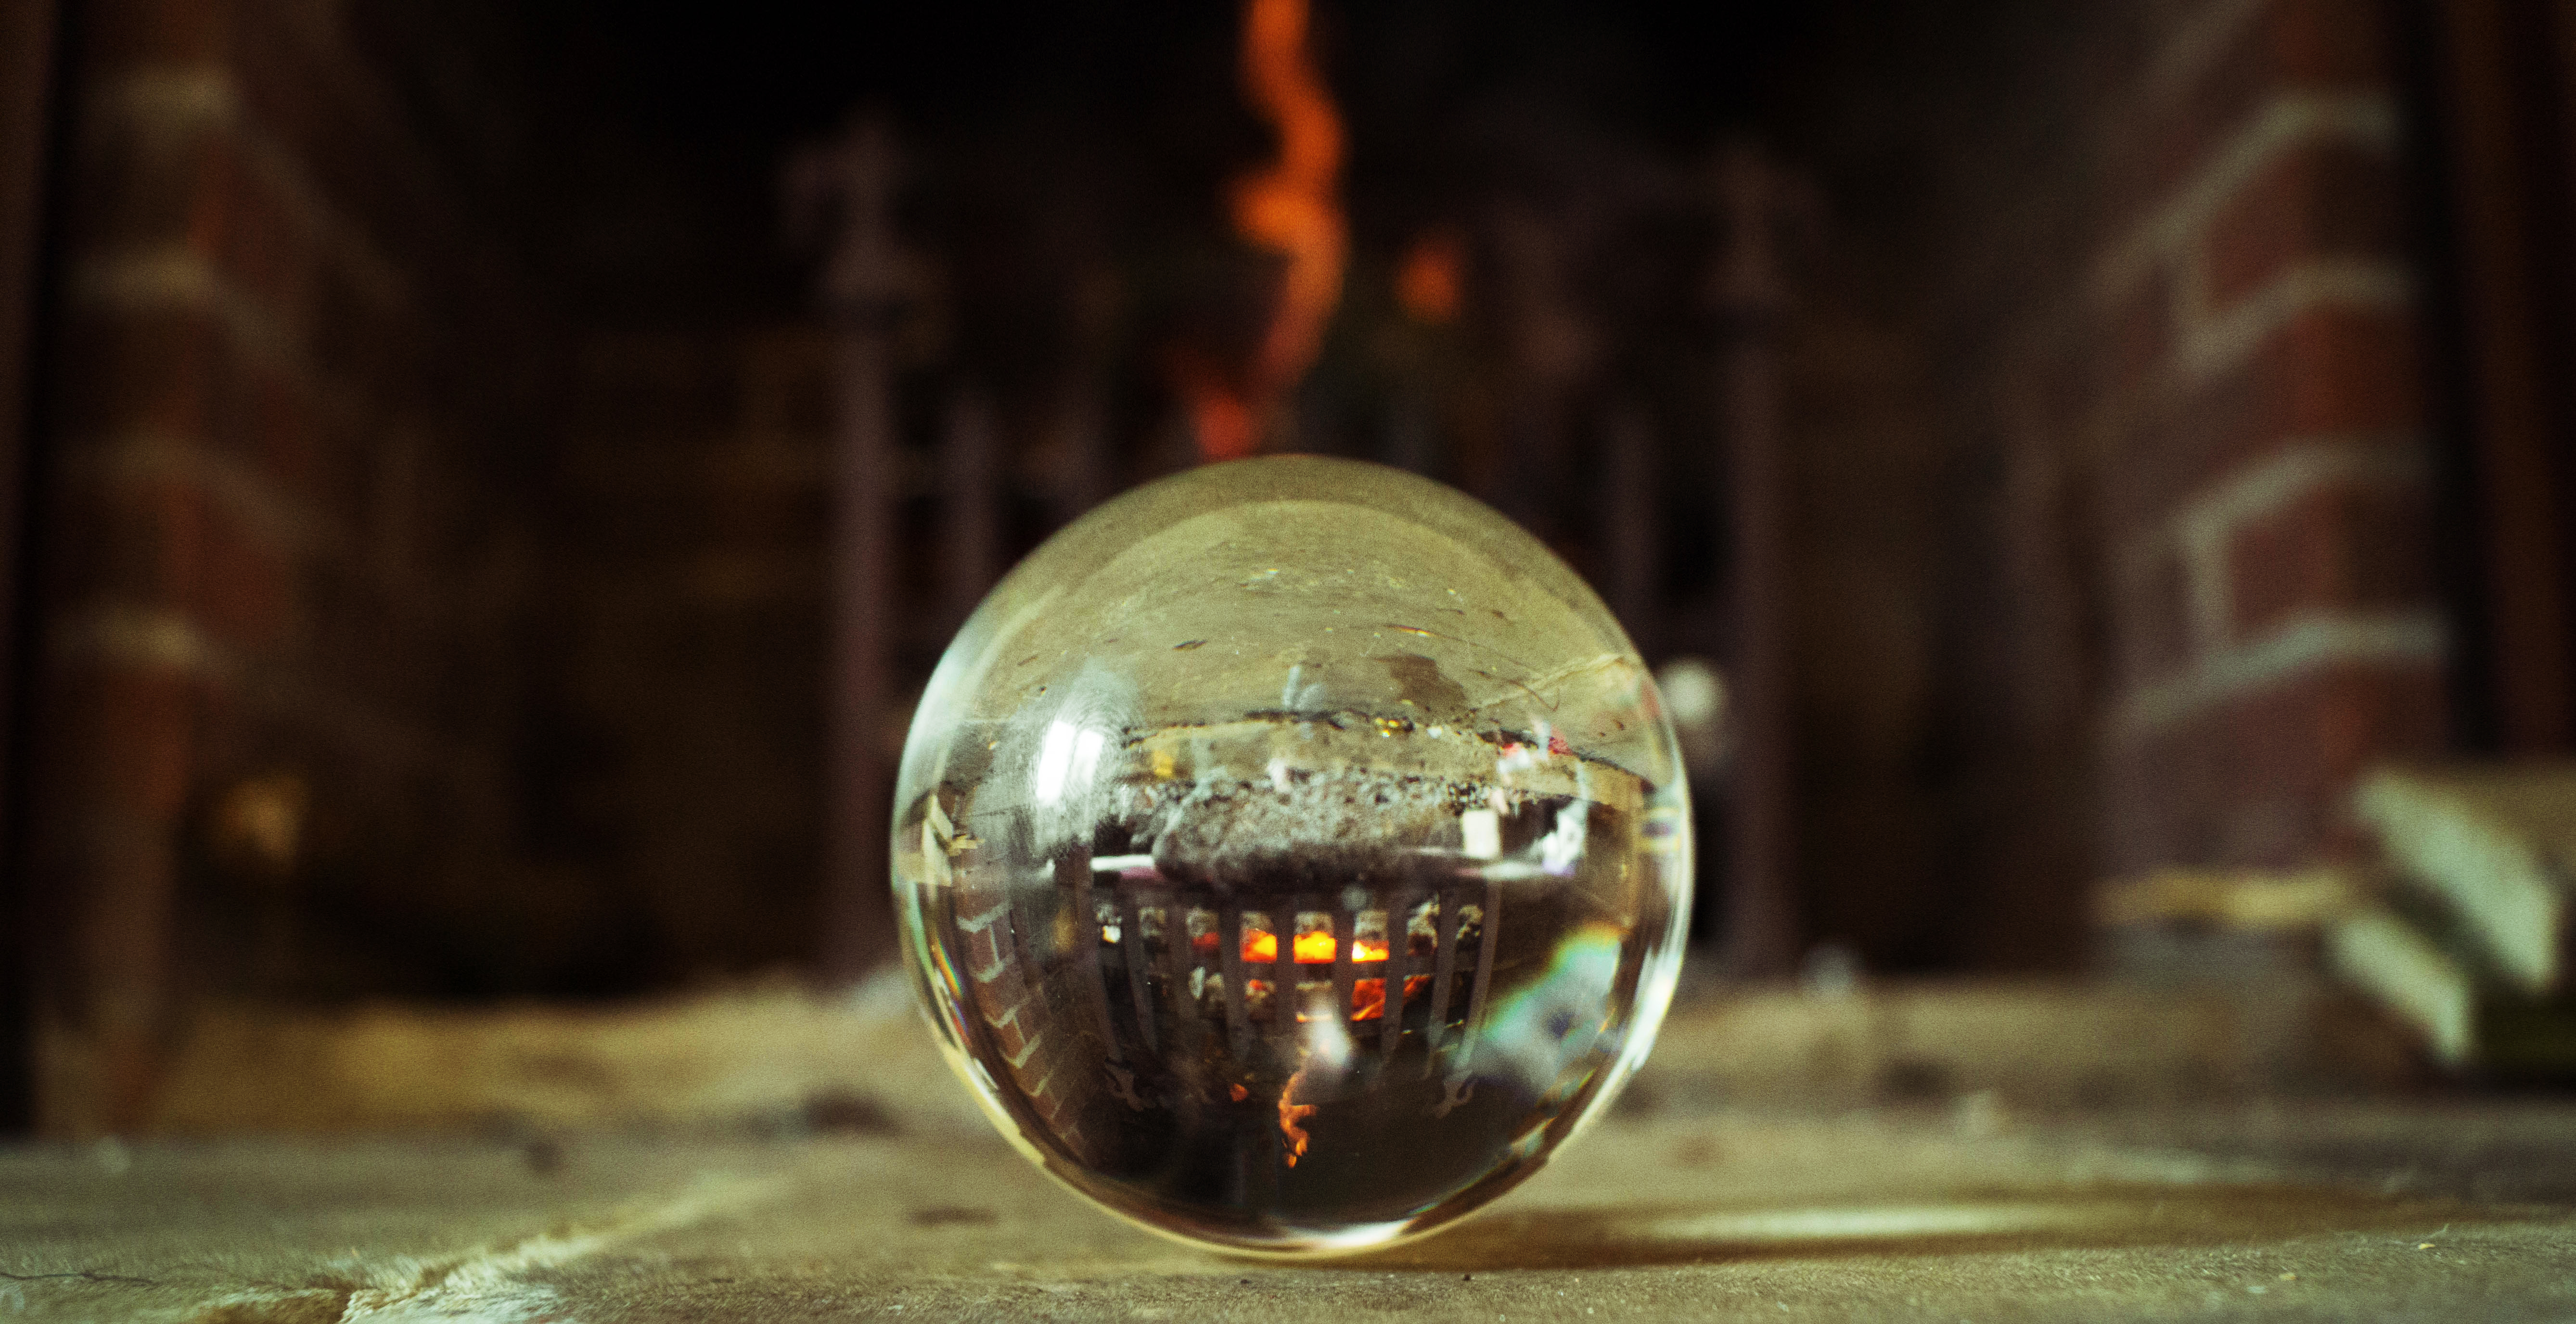
open, light, night, photography, glass, stone, photo, green, reflection, color, fire, darkness, brick, christmas, lighting, festive, close up, reflect, inside, indoors, happy, holidays, reflecting, photograph, ball, reflections, sphere, crystal, shape, reflects, reverse, macro photography, inverse